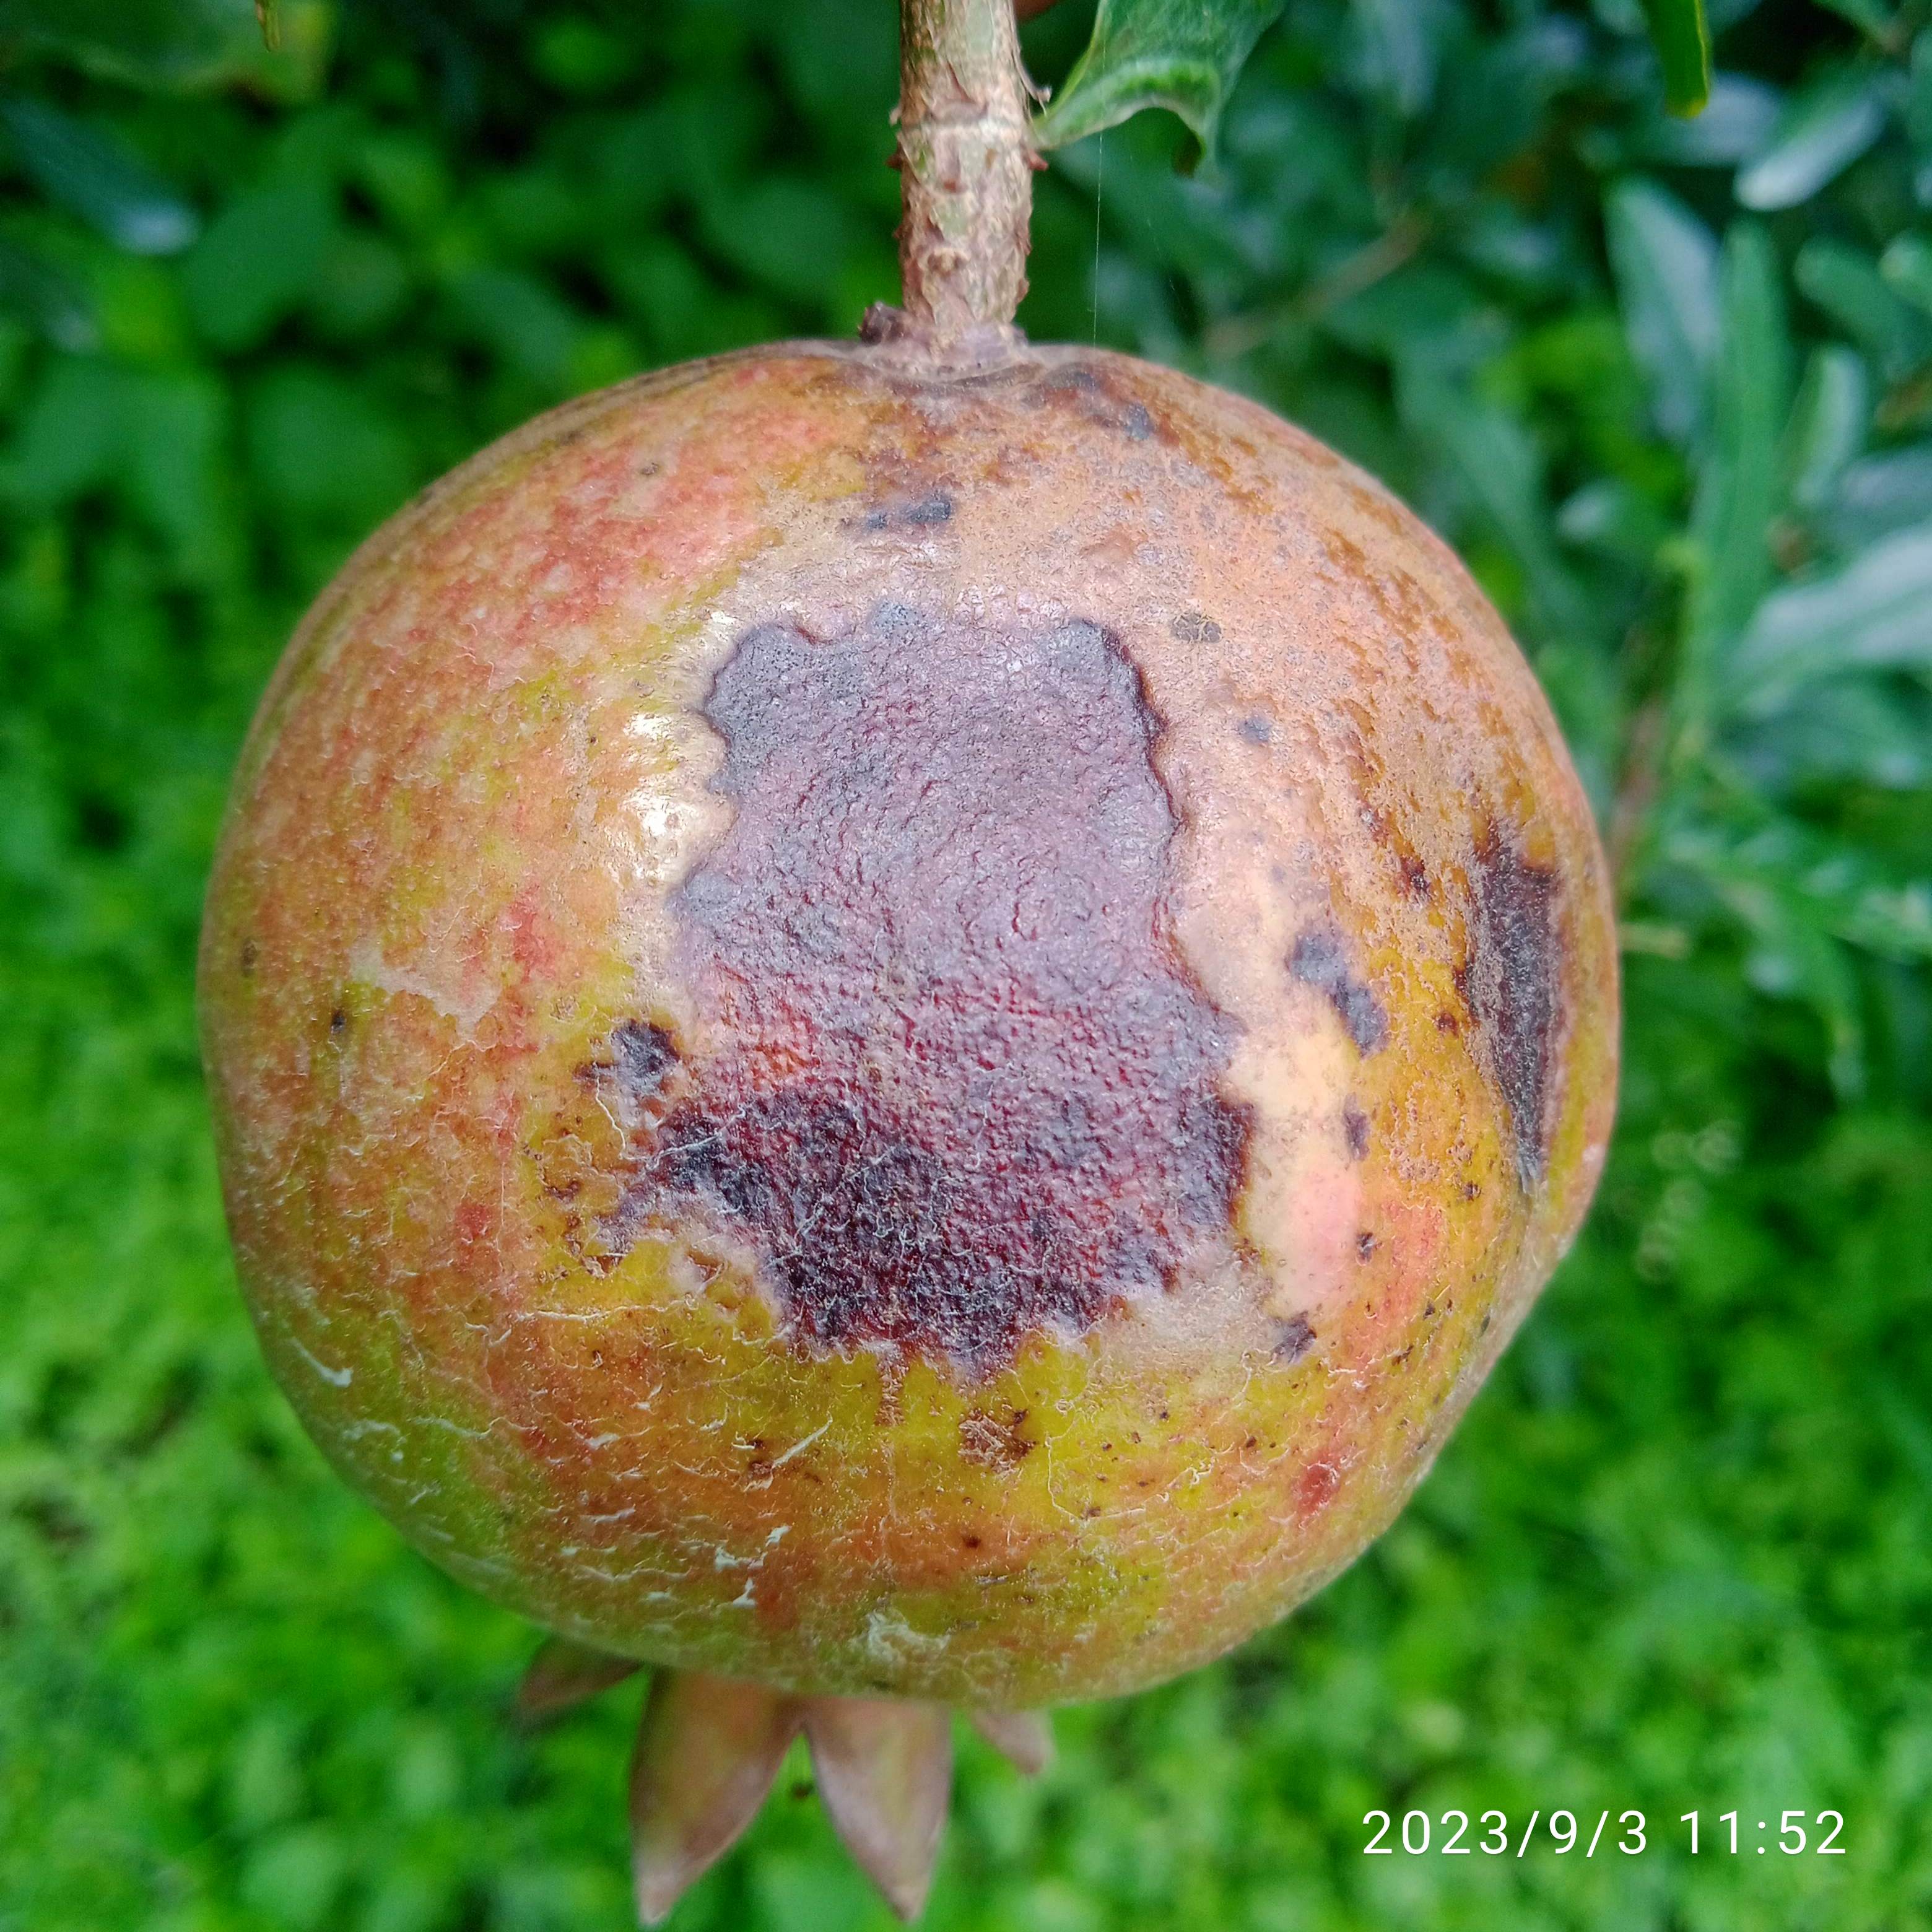
Label: Anthracnose